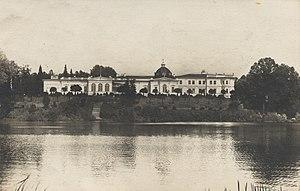
Le manoir de Raadi était un manoir situé dans l'arrondissement actuel de Raadi-Kruusamäe à Tartu en Estonie.